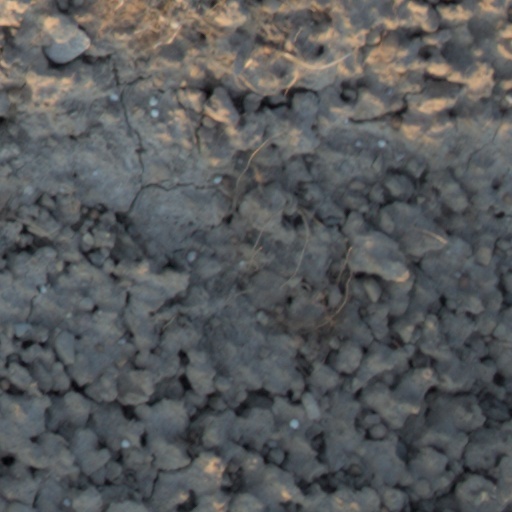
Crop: wheat